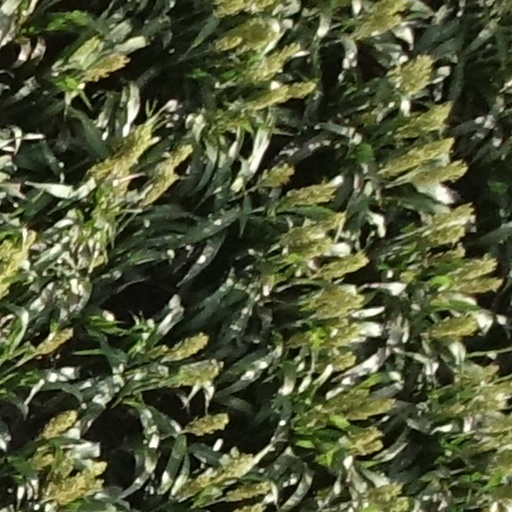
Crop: sorghum